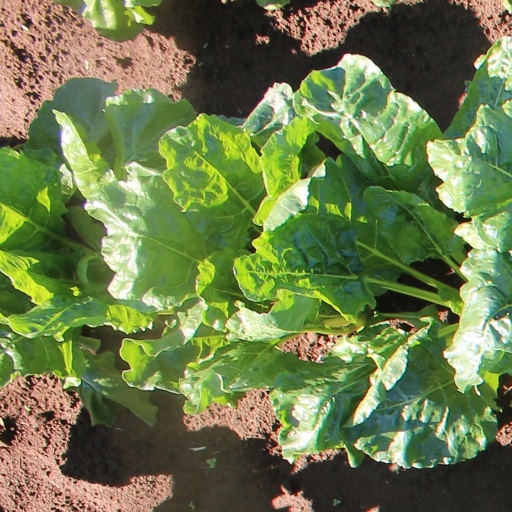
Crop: sugar beet